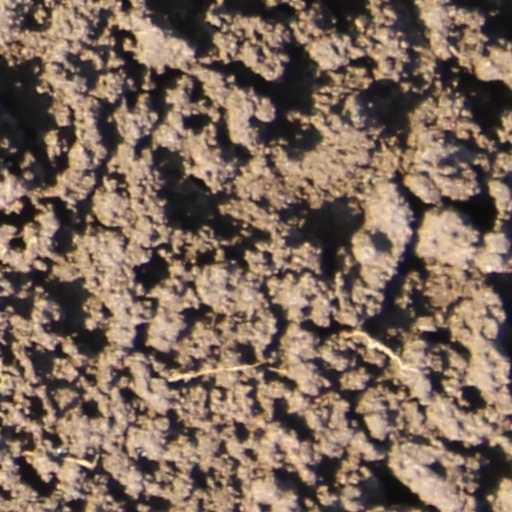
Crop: wheat